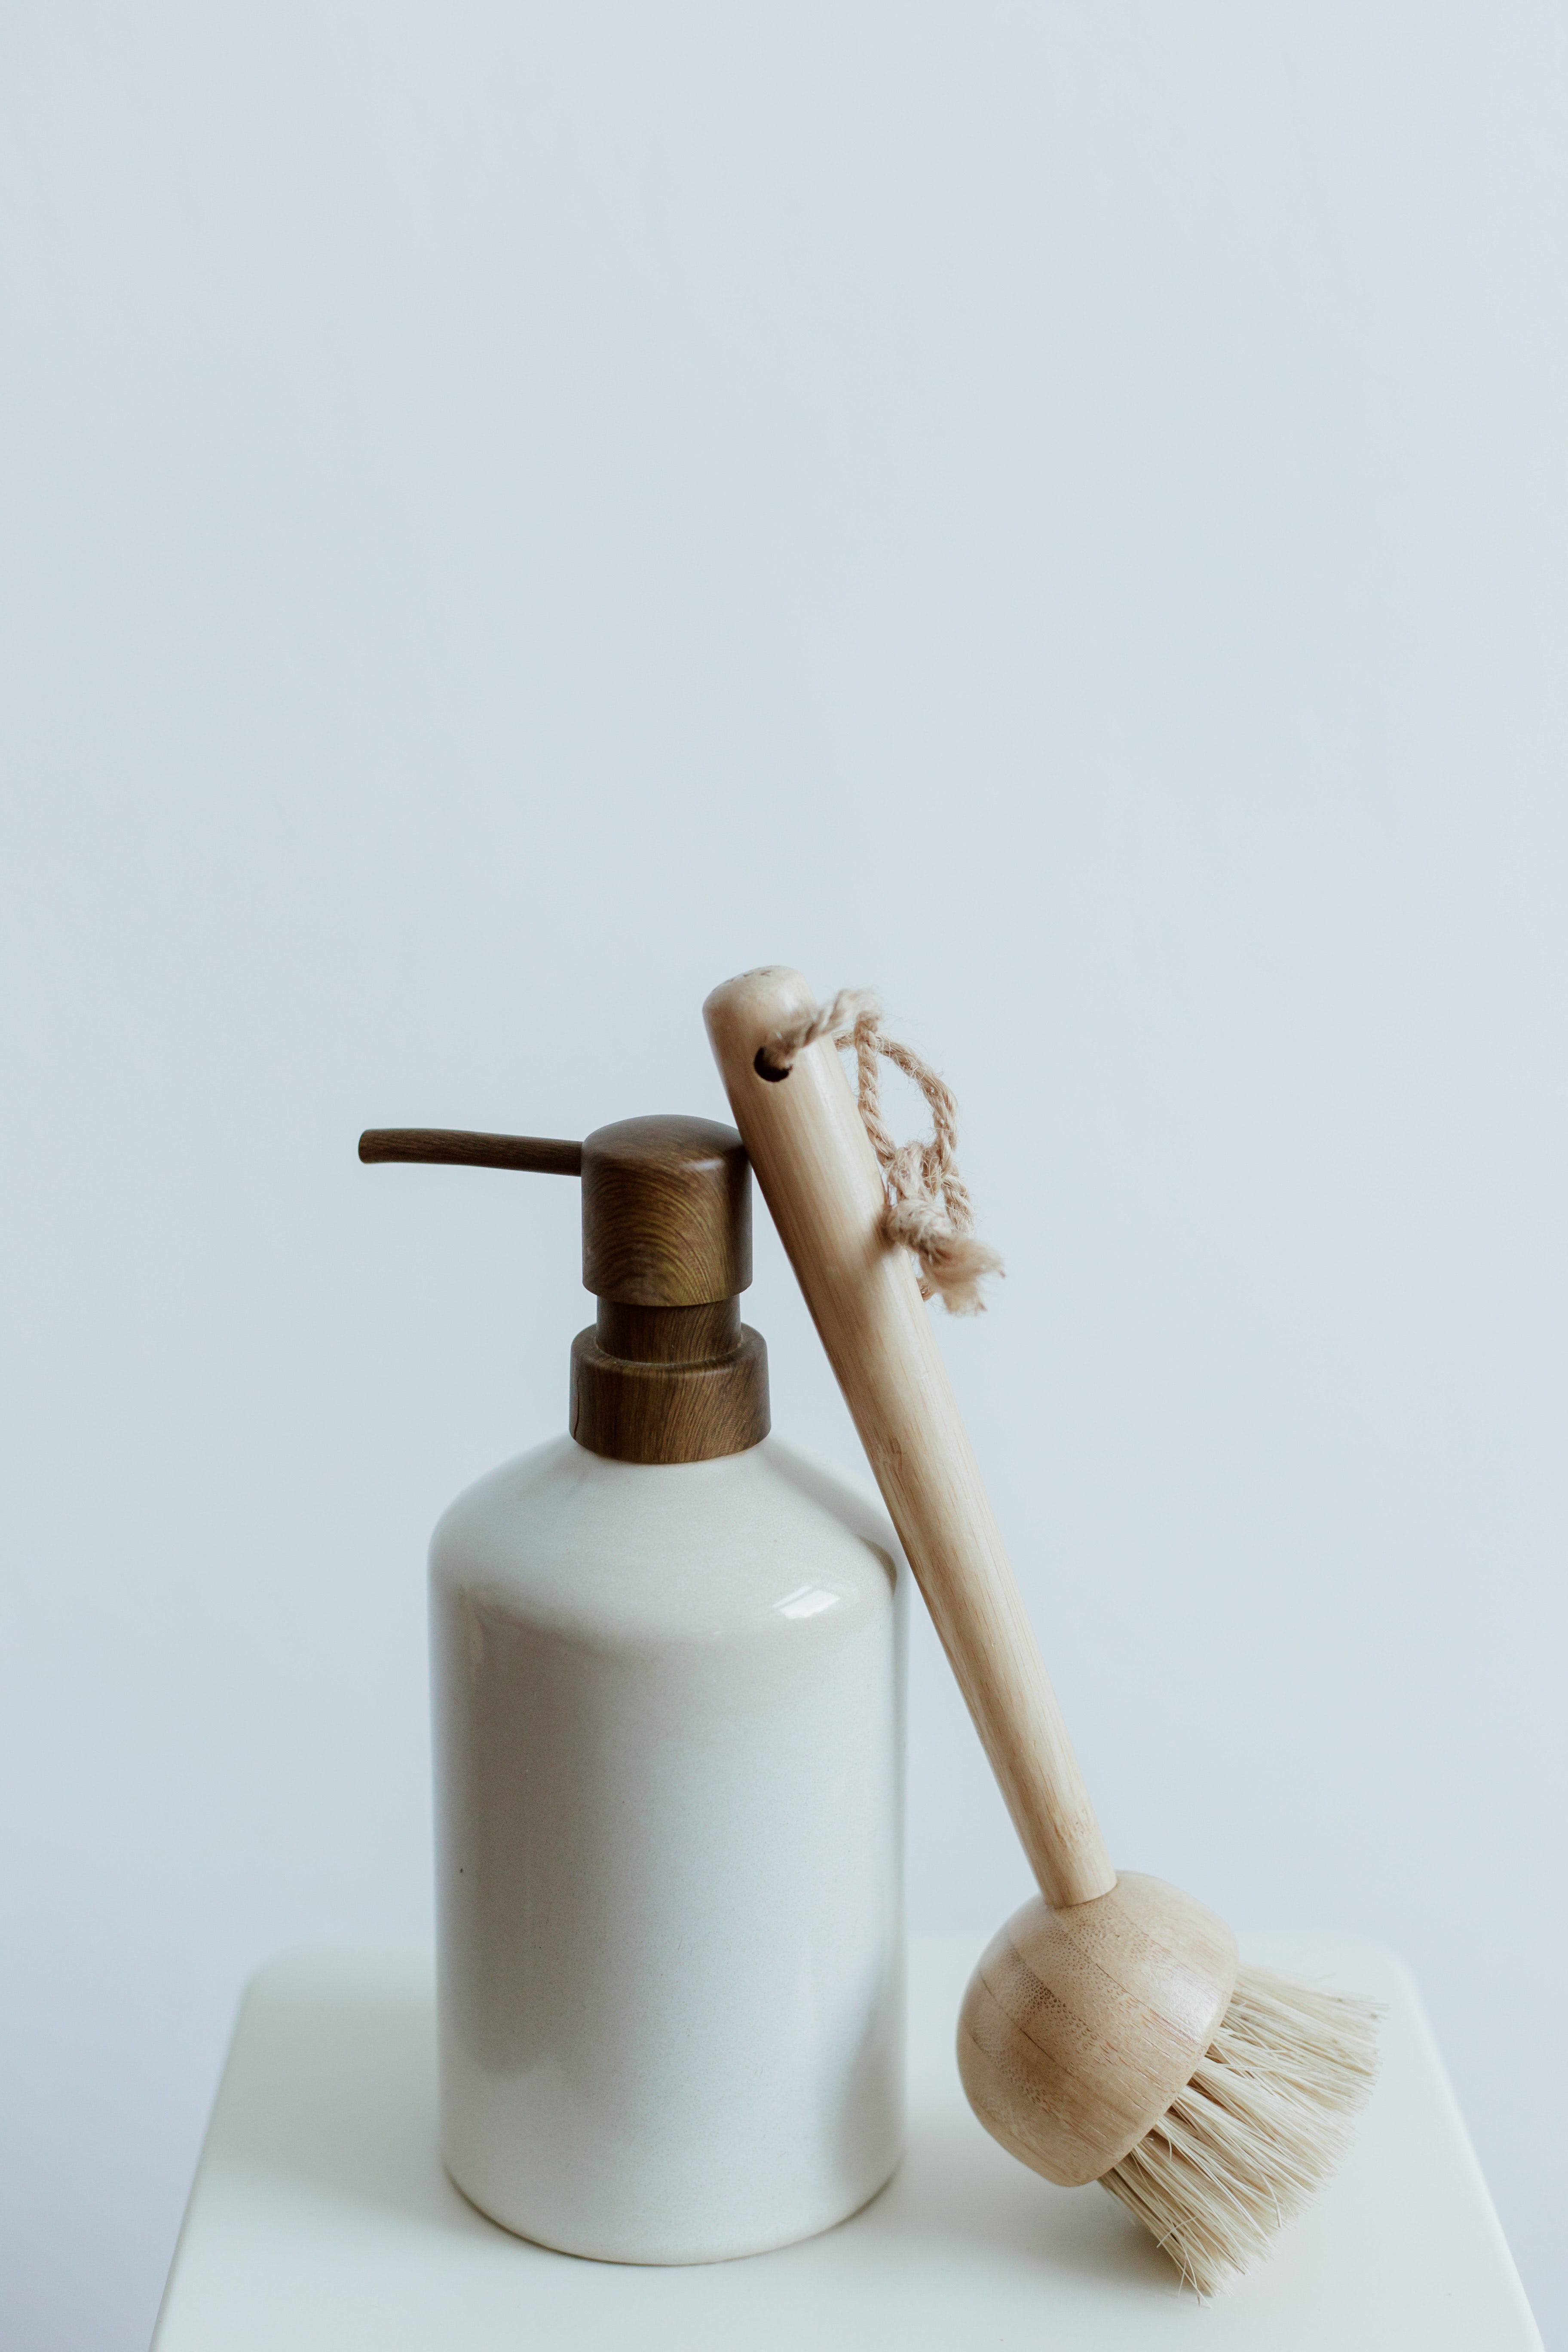
necessities, cosmetics, gas, musical instrument, wood, metal, circle, cleanliness, still life photography, cylinder, natural material, fashion accessory